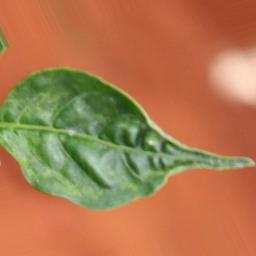
Label: mites_and_trips